Kunaal Roy Kapur

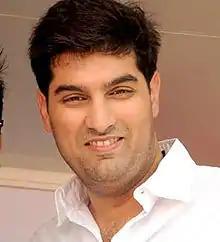
Kapur in 2012

Kunaal Roy Kapur (born 13 February 1979) is an Indian actor, best known for his roles in "Delhi Belly" (2011), "Yeh Jawaani Hai Deewani" (2013) and "TVF Tripling" (2016–2022).